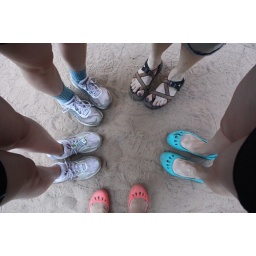
girls in a canyon